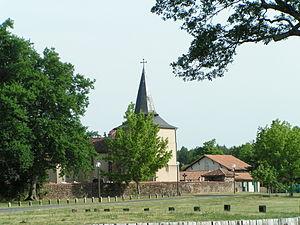
Image personnelle
Le département français des Landes compte 438 églises pour un total de 331 communes, soit une moyenne de 1,32 église par commune. La commune de Parleboscq, née de la réunion de sept paroisses, compte à elle seule sept églises.
L’église Sainte-Ruffine se situe à Aureilhan, dans le département français des Landes.